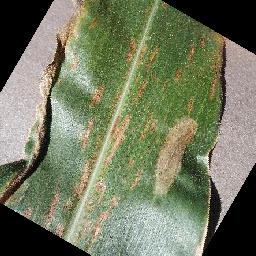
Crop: corn
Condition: (maize)_cercospora_spot_gray_spot